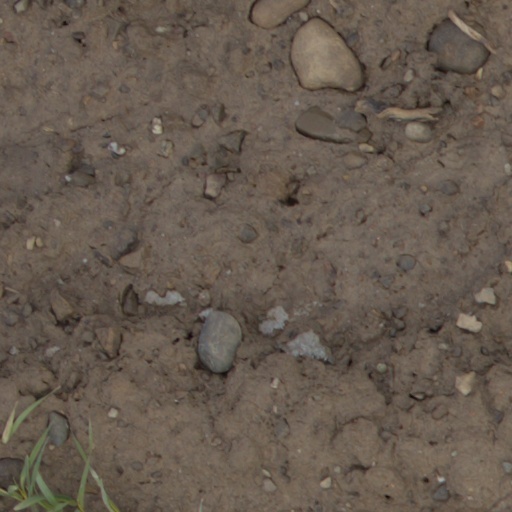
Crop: wheat